Toruń

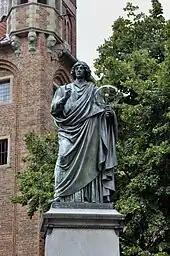
Nicolaus Copernicus Monument at the Old Market Square ("Rynek Staromiejski")

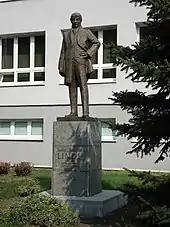
Samuel Linde Monument

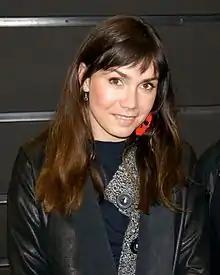
Olga Bołądź

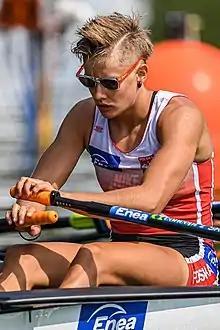
Katarzyna Zillmann

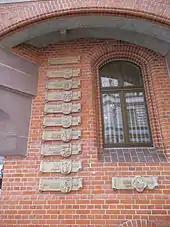
Toruń's twin cities

Honouring Toruń's sister relationship with Philadelphia, Pennsylvania, the Bulwar Filadelfijski ("Philadelphia Boulevard"), a long street running mostly between Vistula River and walls of the Old Town and the boulevard itself, bears its name.